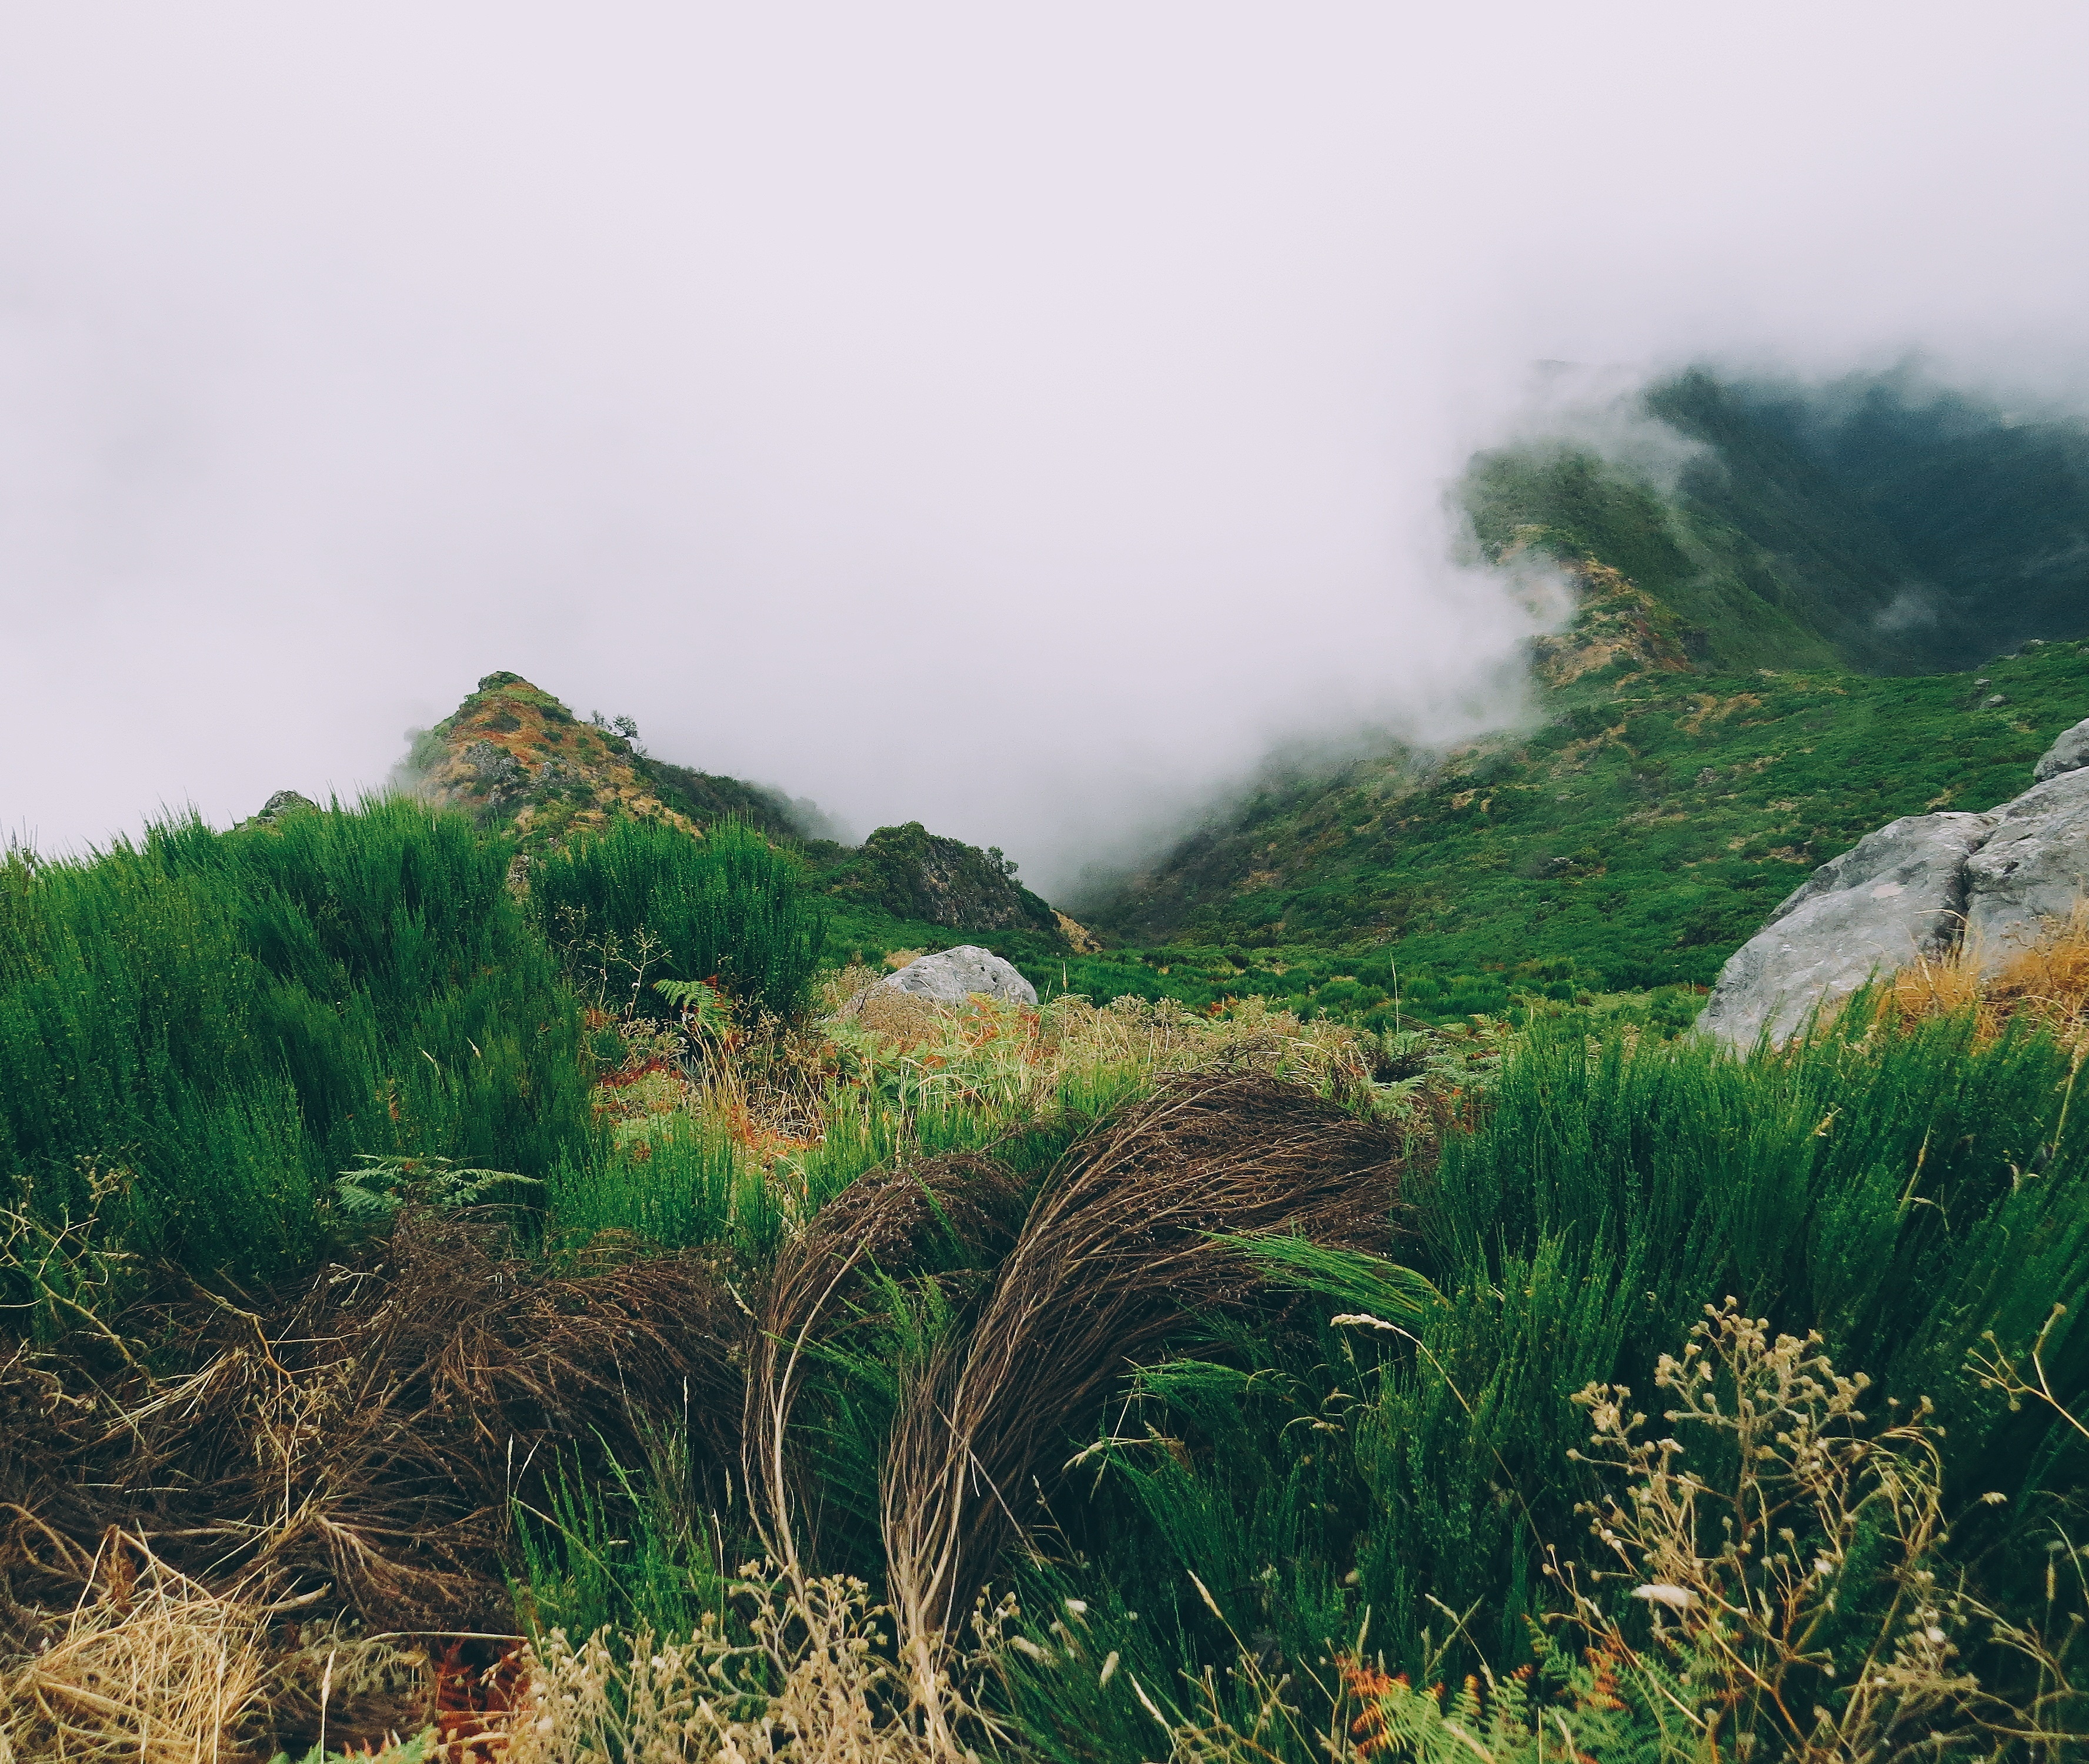
landscape, coast, tree, nature, forest, grass, wilderness, mountain, hill, green, jungle, soil, terrain, ridge, plateau, habitat, rural area, natural environment, geographical feature, atmospheric phenomenon, mountainous landforms